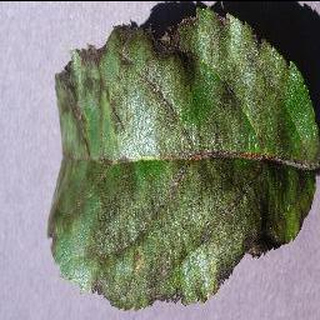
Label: apple_apple_scab